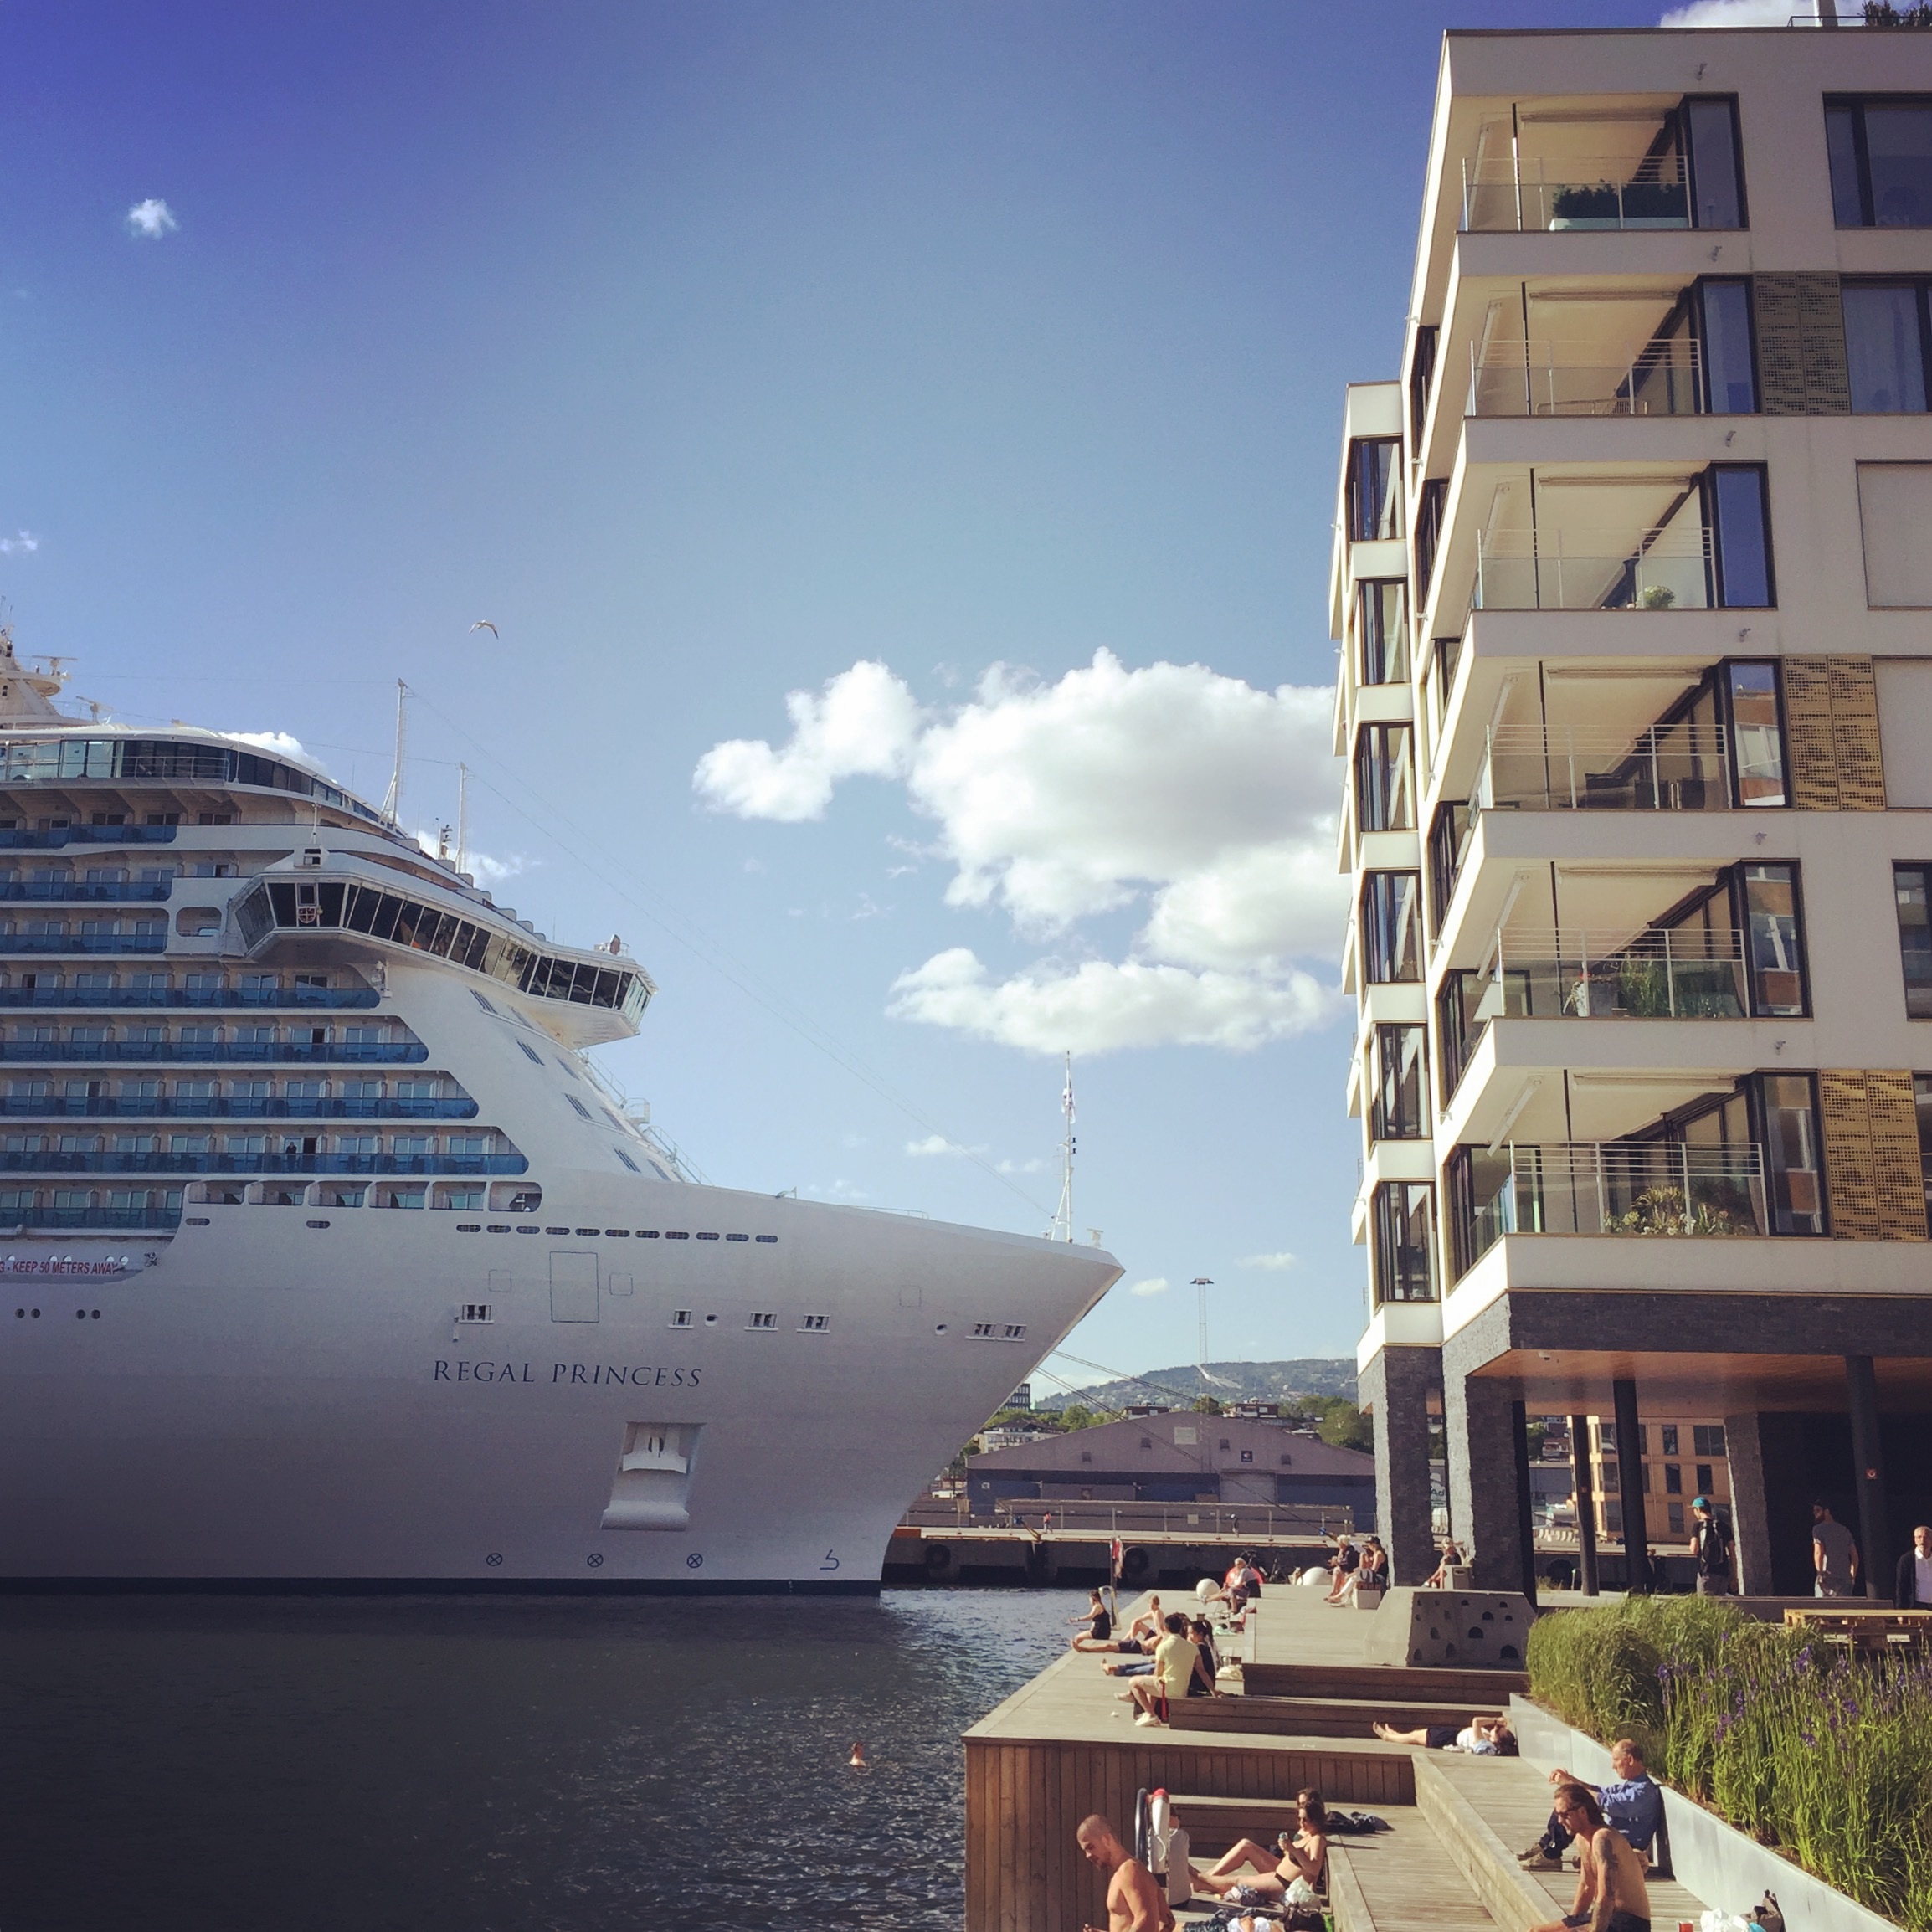
sea, dock, boat, ship, vehicle, yacht, marina, caribbean, watercraft, cruise ship, passenger ship, luxury yacht, ocean liner